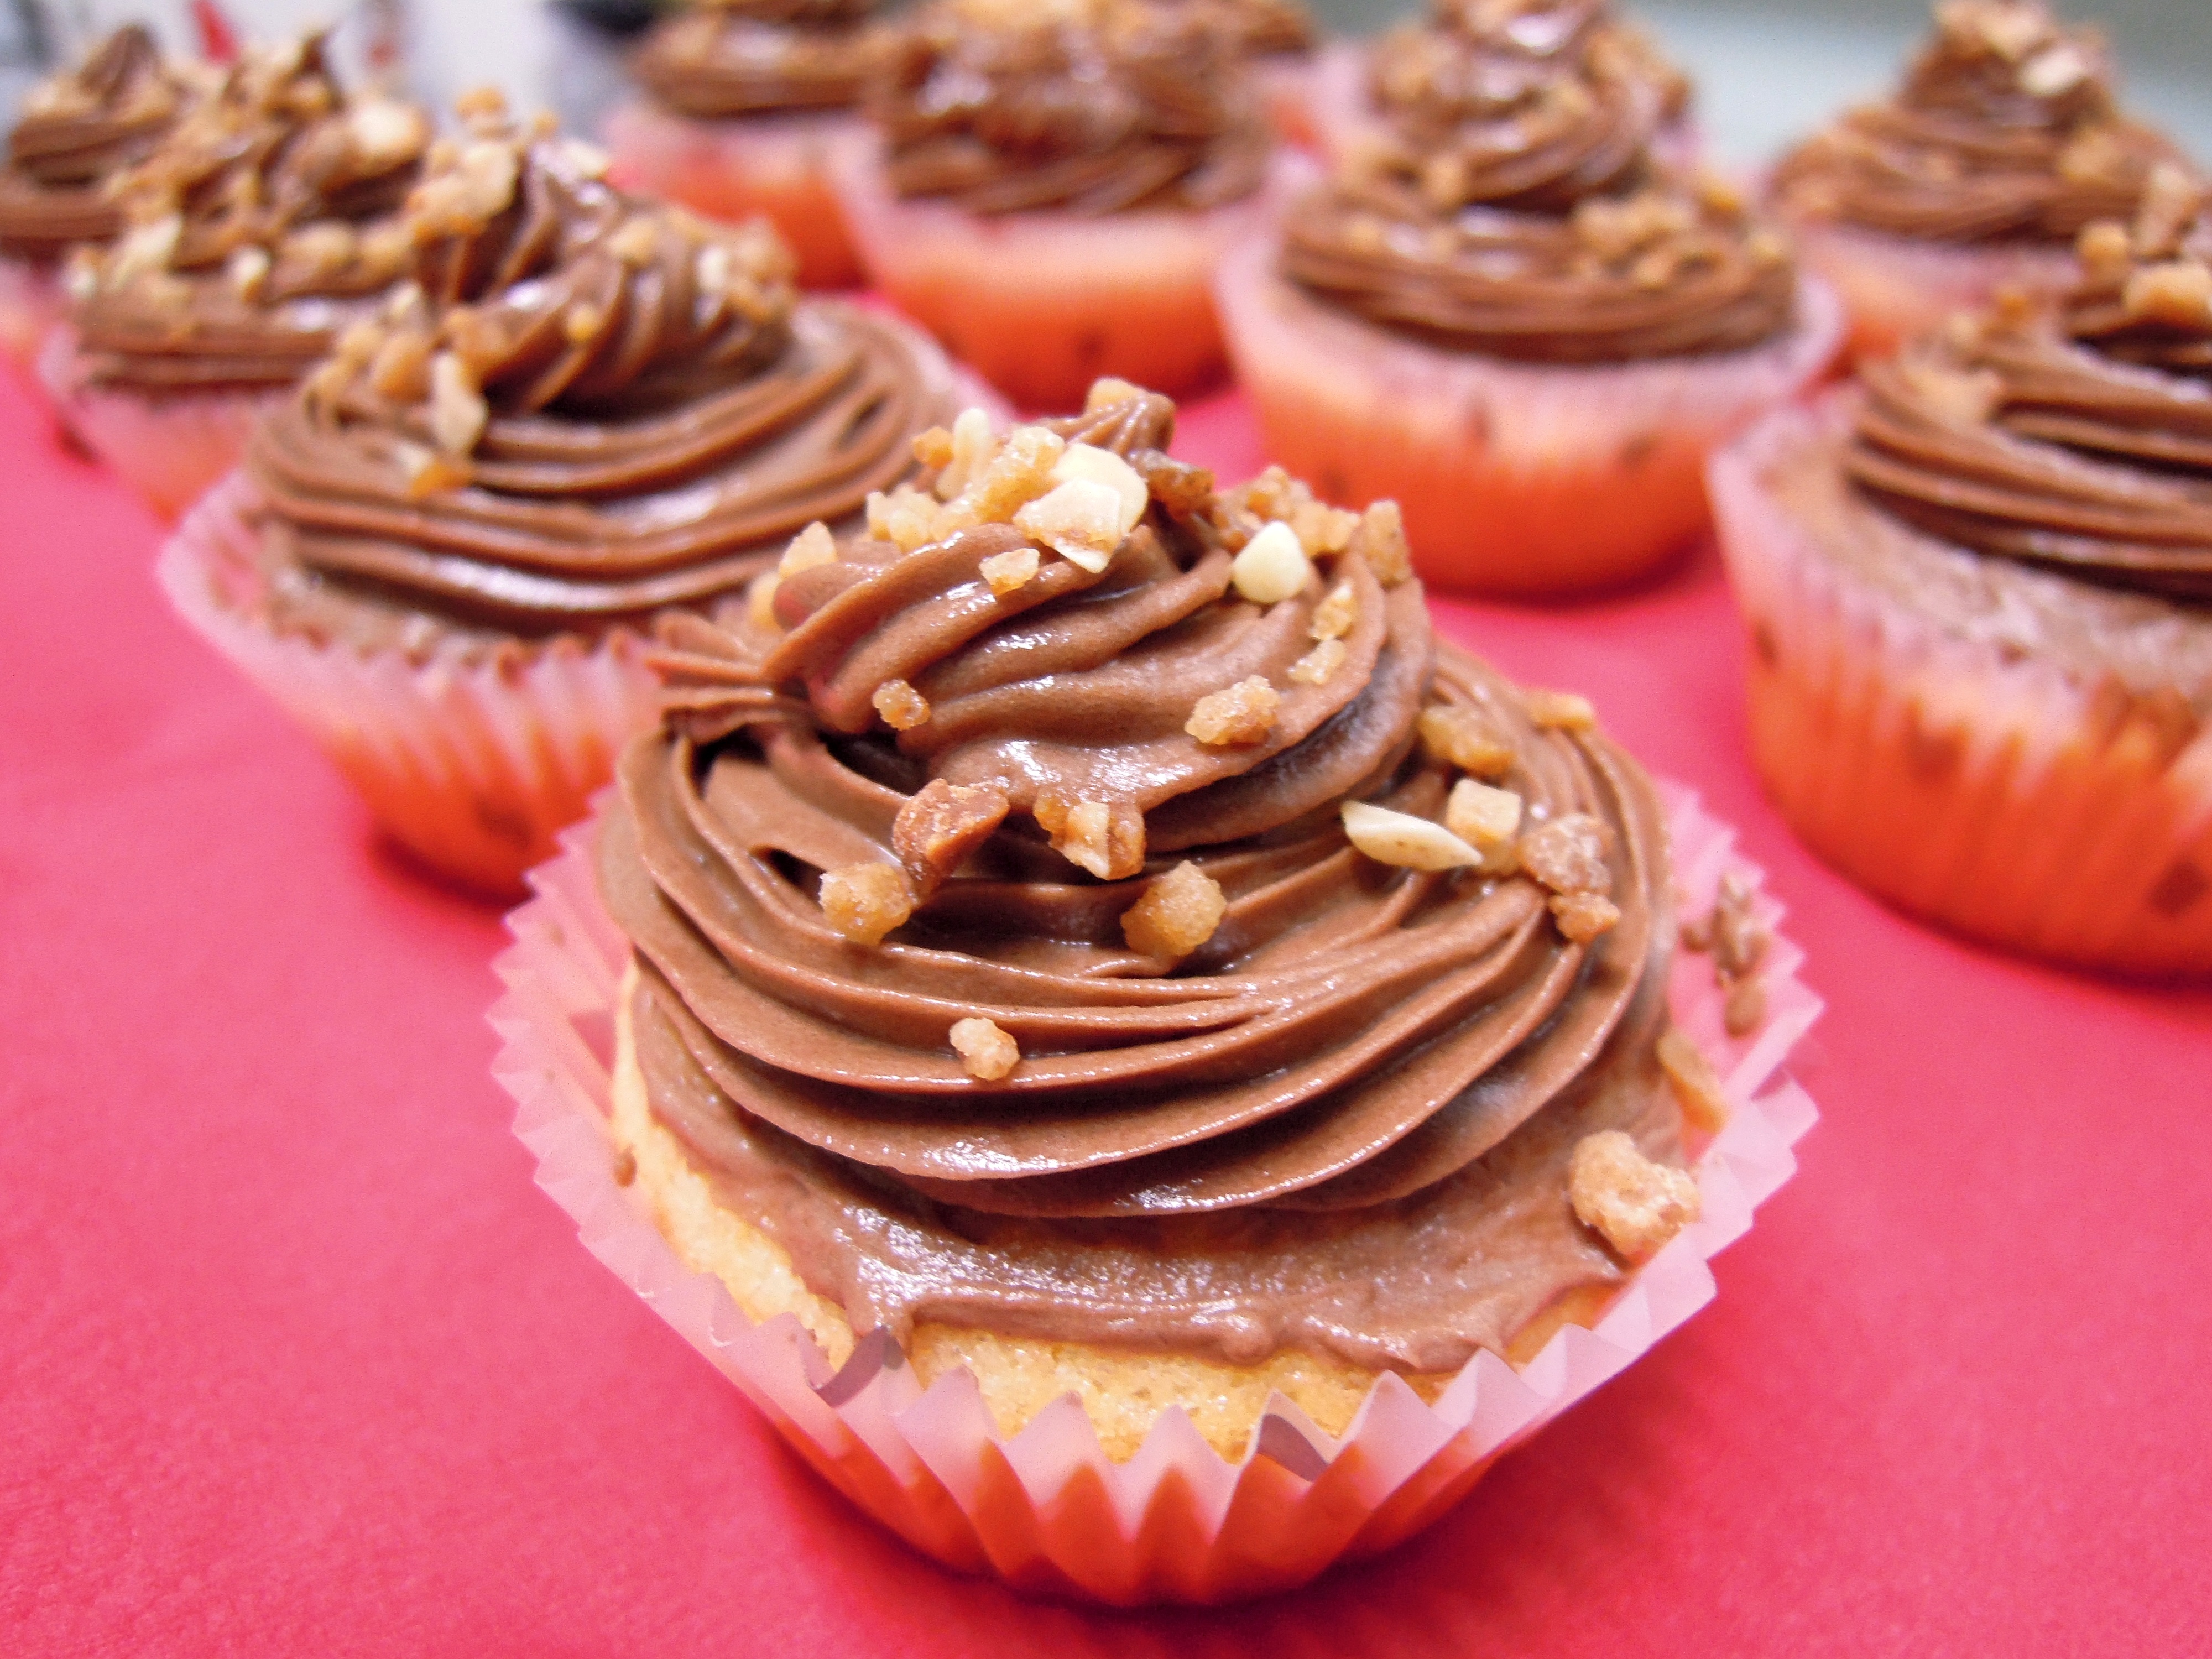
dish, food, produce, chocolate, cupcake, baking, dessert, cream, cake, pastry, icing, almonds, desserts, baked goods, flavor, buttercream, ganache, peanut butter cup, magdalena